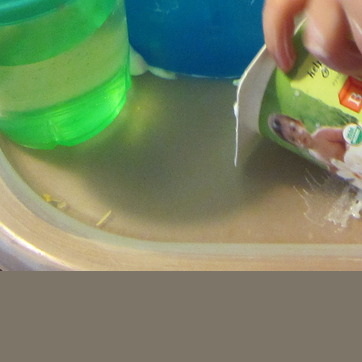
Material: plastic